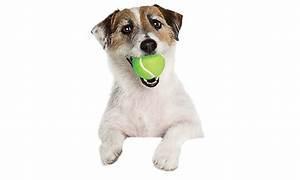
dog